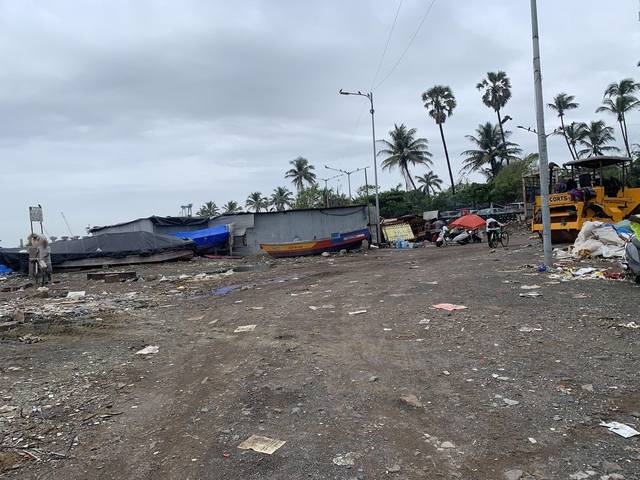
Region: India
Coordinates: 19.058, 72.822